Smederevo Fortress

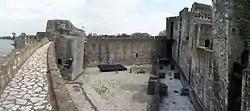
The inner city

The Smederevo Fortress is a medieval fortified city in Smederevo, Serbia, which was the temporary capital of Serbia in the Middle Ages. It was built between 1427 and 1430 on the order of Despot Đurađ Branković, the ruler of the Serbian Despotate. It was further fortified by the Ottoman Empire, which had taken the city in 1459.